Brand's Crossword Game King's Cup

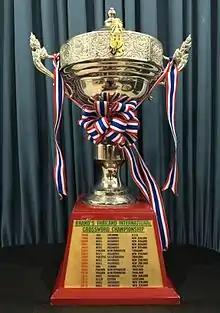
Brand's Crossword Game King's Cup Trophy

The Brand's Crossword Game King's Cup is the Thai national Scrabble competition in the English language. It has also been known as the Thailand International in the past. Since 2024 it is known as the Bangkok International Crossword Game Championship.